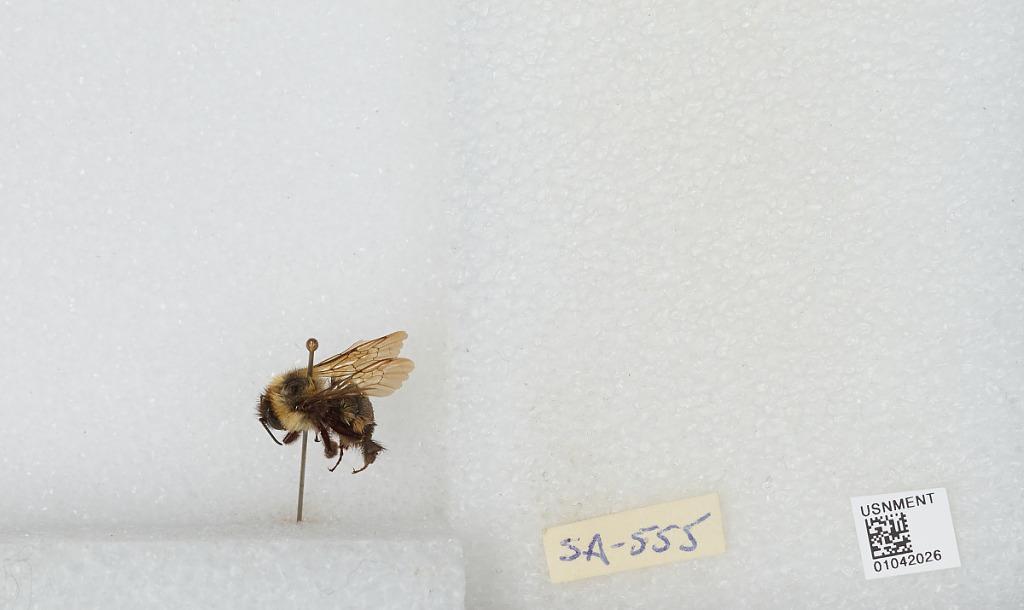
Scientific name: Bombus sp.